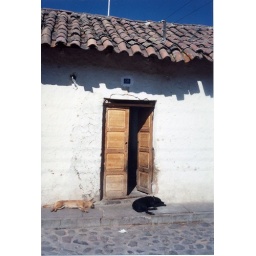
A simple house in Yotala. I believe the dogs are the state-of-the-art home security system. :)